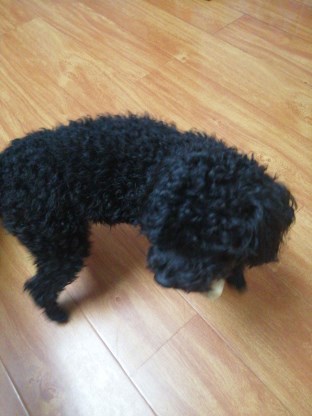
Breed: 7449-n000128-teddy